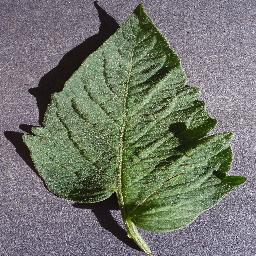
Label: Tomato___healthy